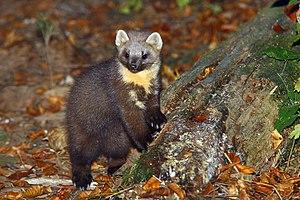
Les Mustélidés, du latin mustela signifiant belette, sont une famille de mammifères caniformes de l'ordre des Carnivora. Ce sont des prédateurs, de taille variée, avec un corps allongé et des pattes courtes. Ils possèdent des glandes sécrétrices développées qui peuvent dégager une odeur musquée en cas d'attaque. Divisée en plusieurs sous-familles, la famille des Mustélidés comprend 55 espèces réparties en une vingtaine de genres ; elle est proche de la famille des Méphitidés.
La Martre des pins, plus familièrement appelée martre ou marte, est une espèce de la famille des Mustélidés. C'est un petit mammifère carnivore que l'on rencontre abondamment dans les forêts et bois d'Eurasie. Cette martre ne s'approche pas beaucoup des habitations humaines contrairement à la fouine.
Bionville est une commune française située dans le département de Meurthe-et-Moselle en région Grand Est.